Describe the emotion expressed in this image:  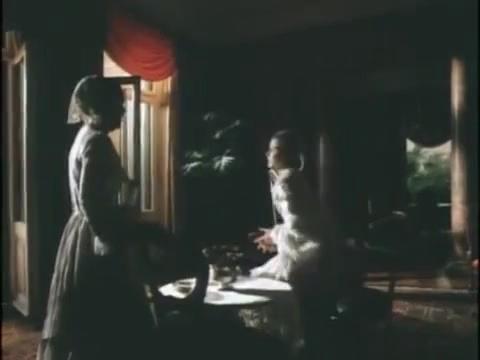
This person displays Pain, valence and arousal with low intensity.